Russell Octagon House

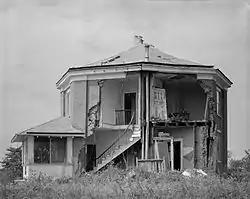
Russell Octagon House deteriorating in 1983

The Russell Octagon House, built in 1859, was a historic octagonal house in Bloomfield, Iowa, United States. It was also known as the Cook House. Once listed on the National Register of Historic Places, it was removed on June 11, 1998. Apparently it had deteriorated due to the poor quality of its original building materials and the lack of maintenance.